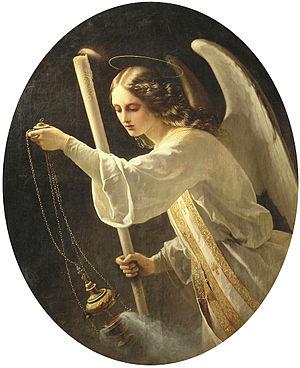
Un ange est une créature surnaturelle dans de nombreuses traditions, notamment dans les trois religions abrahamiques et dans l'Avesta. Ce terme désigne un envoyé de Dieu, c'est-à-dire un intermédiaire entre Dieu et les hommes. Parfois, il transmet un message divin, parfois il agit lui-même selon la volonté divine.
Pierre Chrysologue, ou Pierre de Ravenne, est un théologien, conseiller du pape Léon Iᵉʳ ; il devint évêque de Ravenne, cité impériale de 433 à sa mort. Avant tout pasteur, il a beaucoup prêché, ce qui lui valut le nom de Chrysologue. Il fut déclaré docteur de l'Église par le pape Benoît XIII en 1729.
Cette liste regroupe les créatures légendaires, c'est-à-dire des créatures dont l’existence a été l’objet de croyances passées ou actuelles.